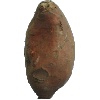
Label: potato_sweet